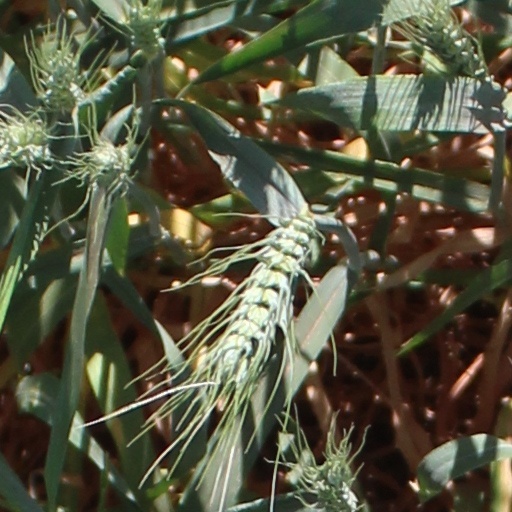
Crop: wheat